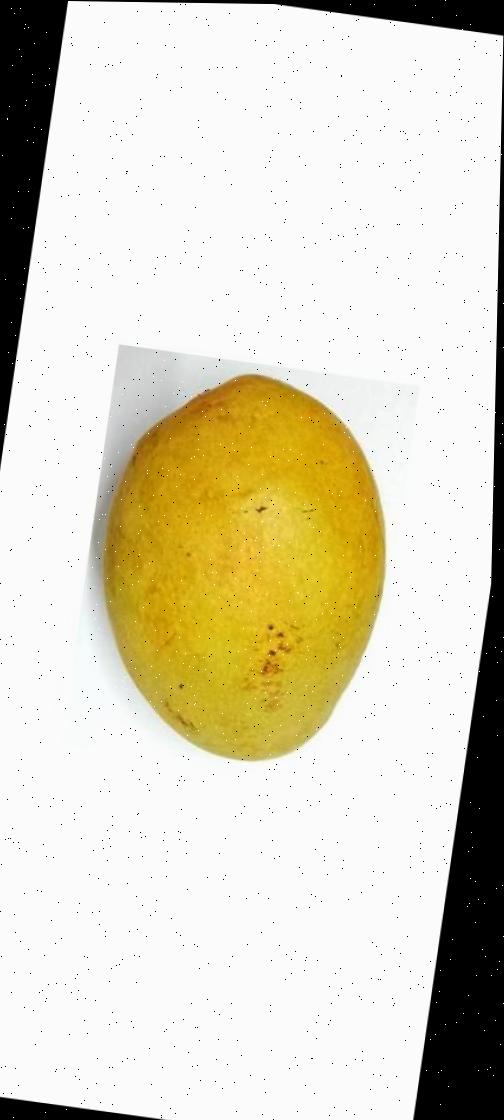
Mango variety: Bari-11